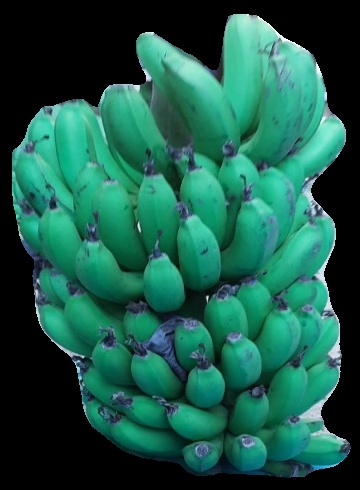
Variety: pachbale
Grade: grade2